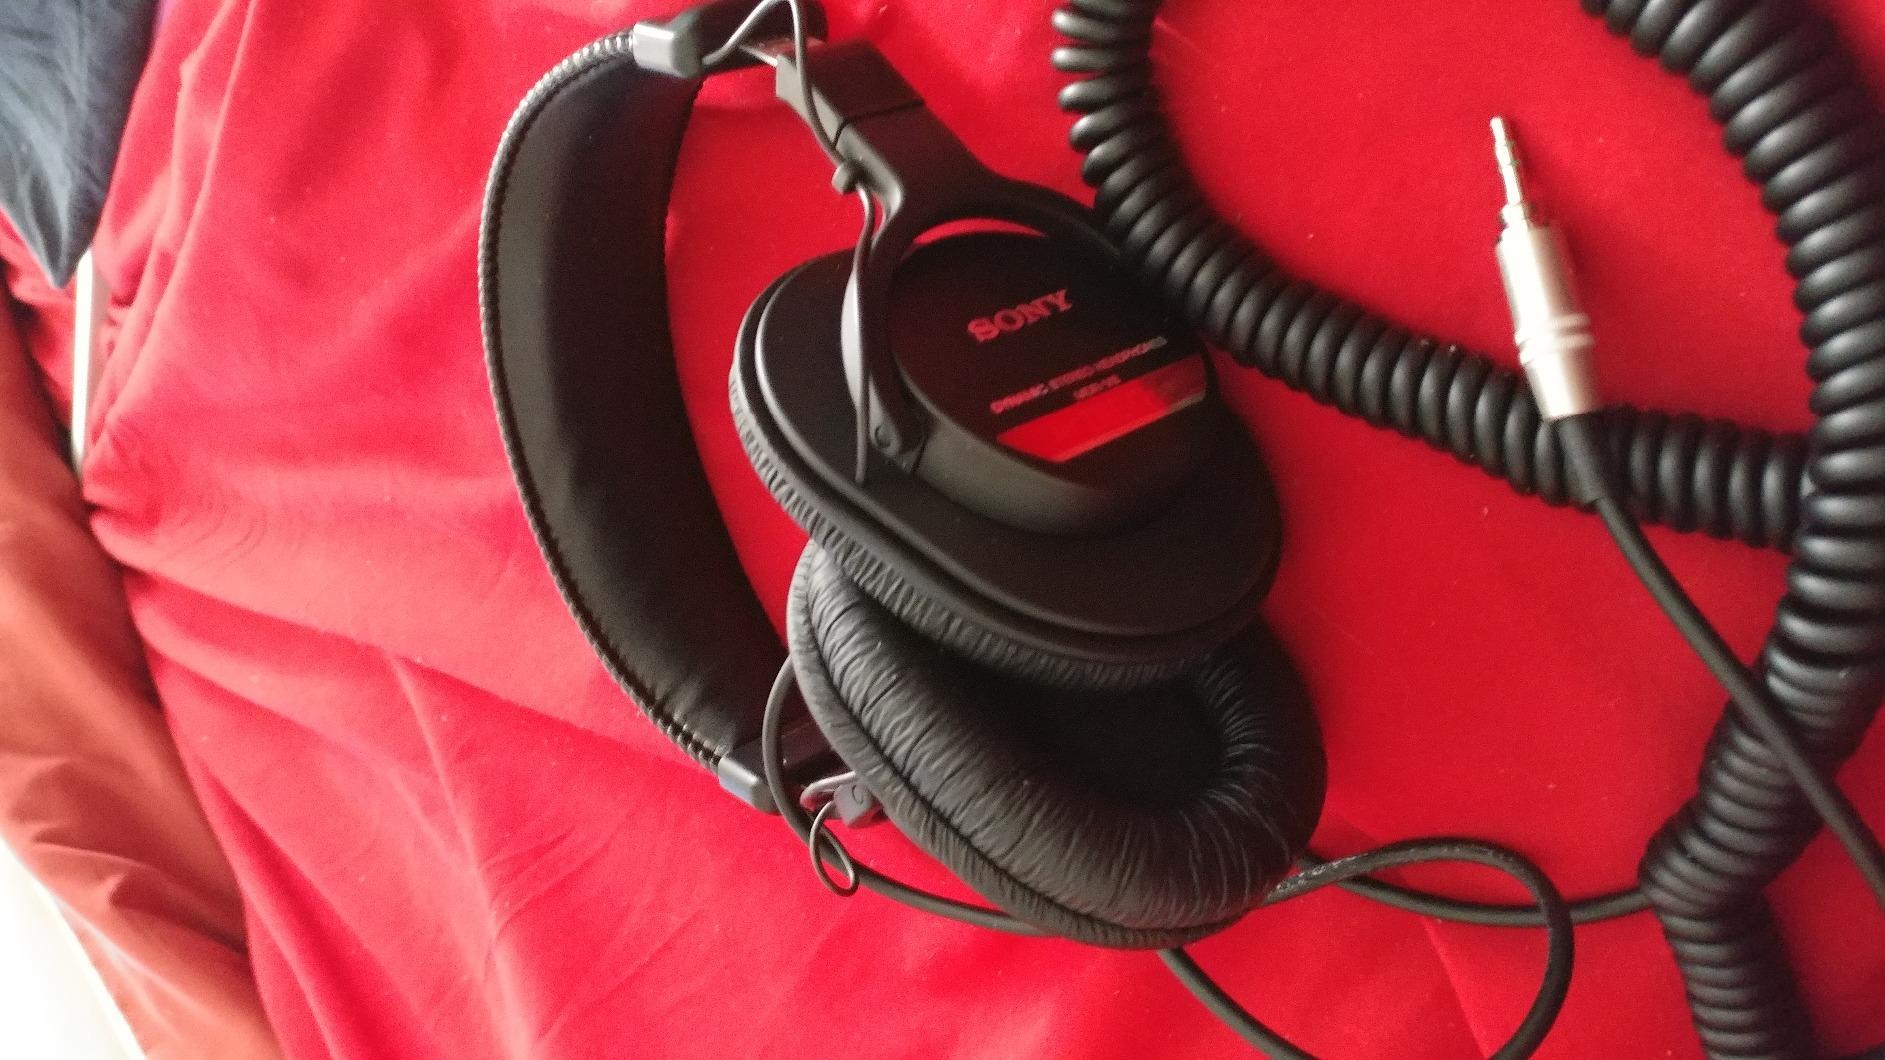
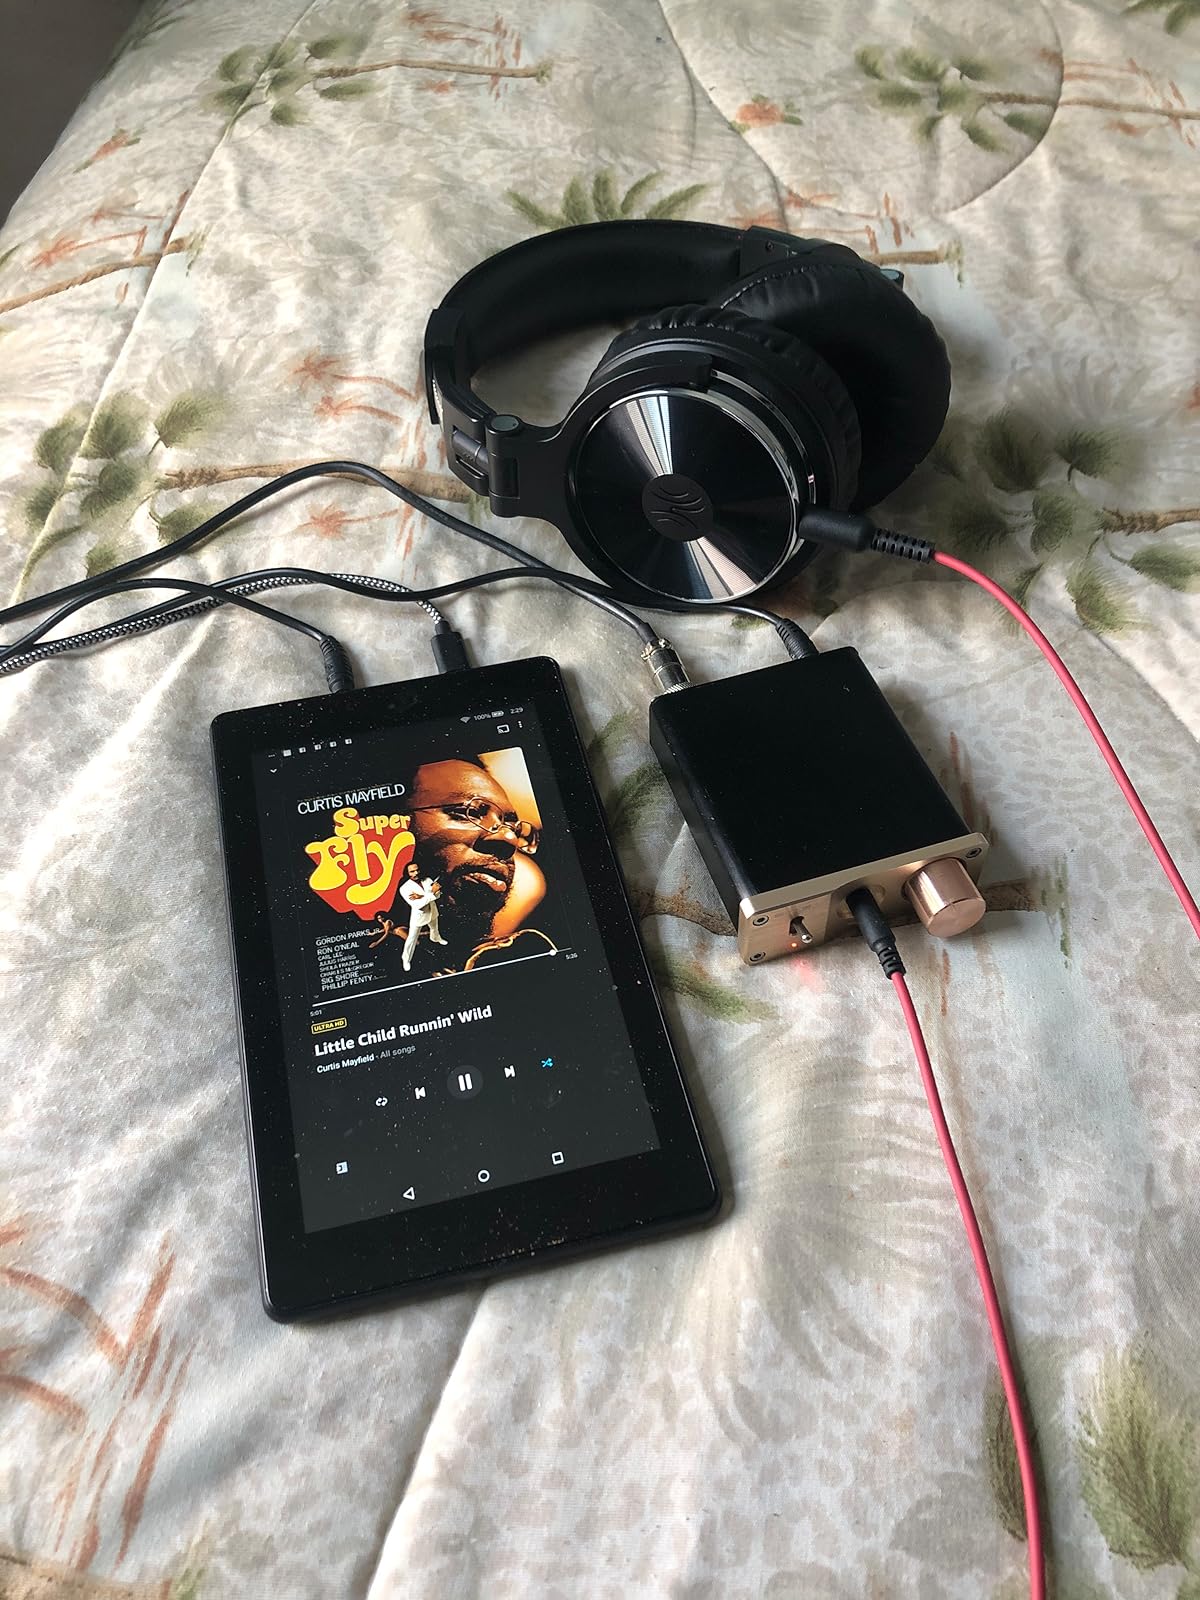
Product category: headphones
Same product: no